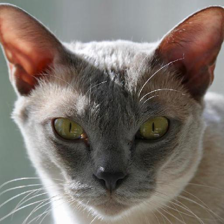
Label: animals